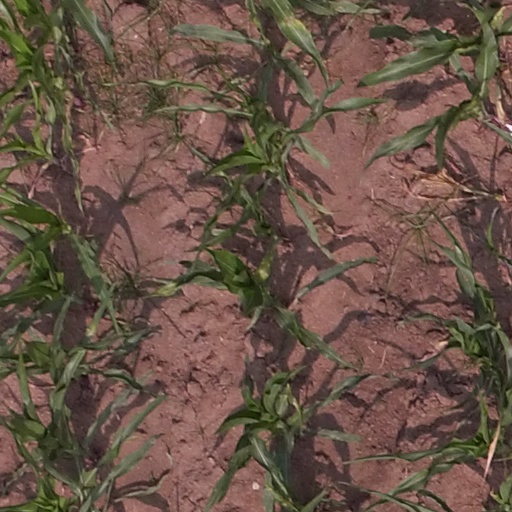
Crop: maize; corn